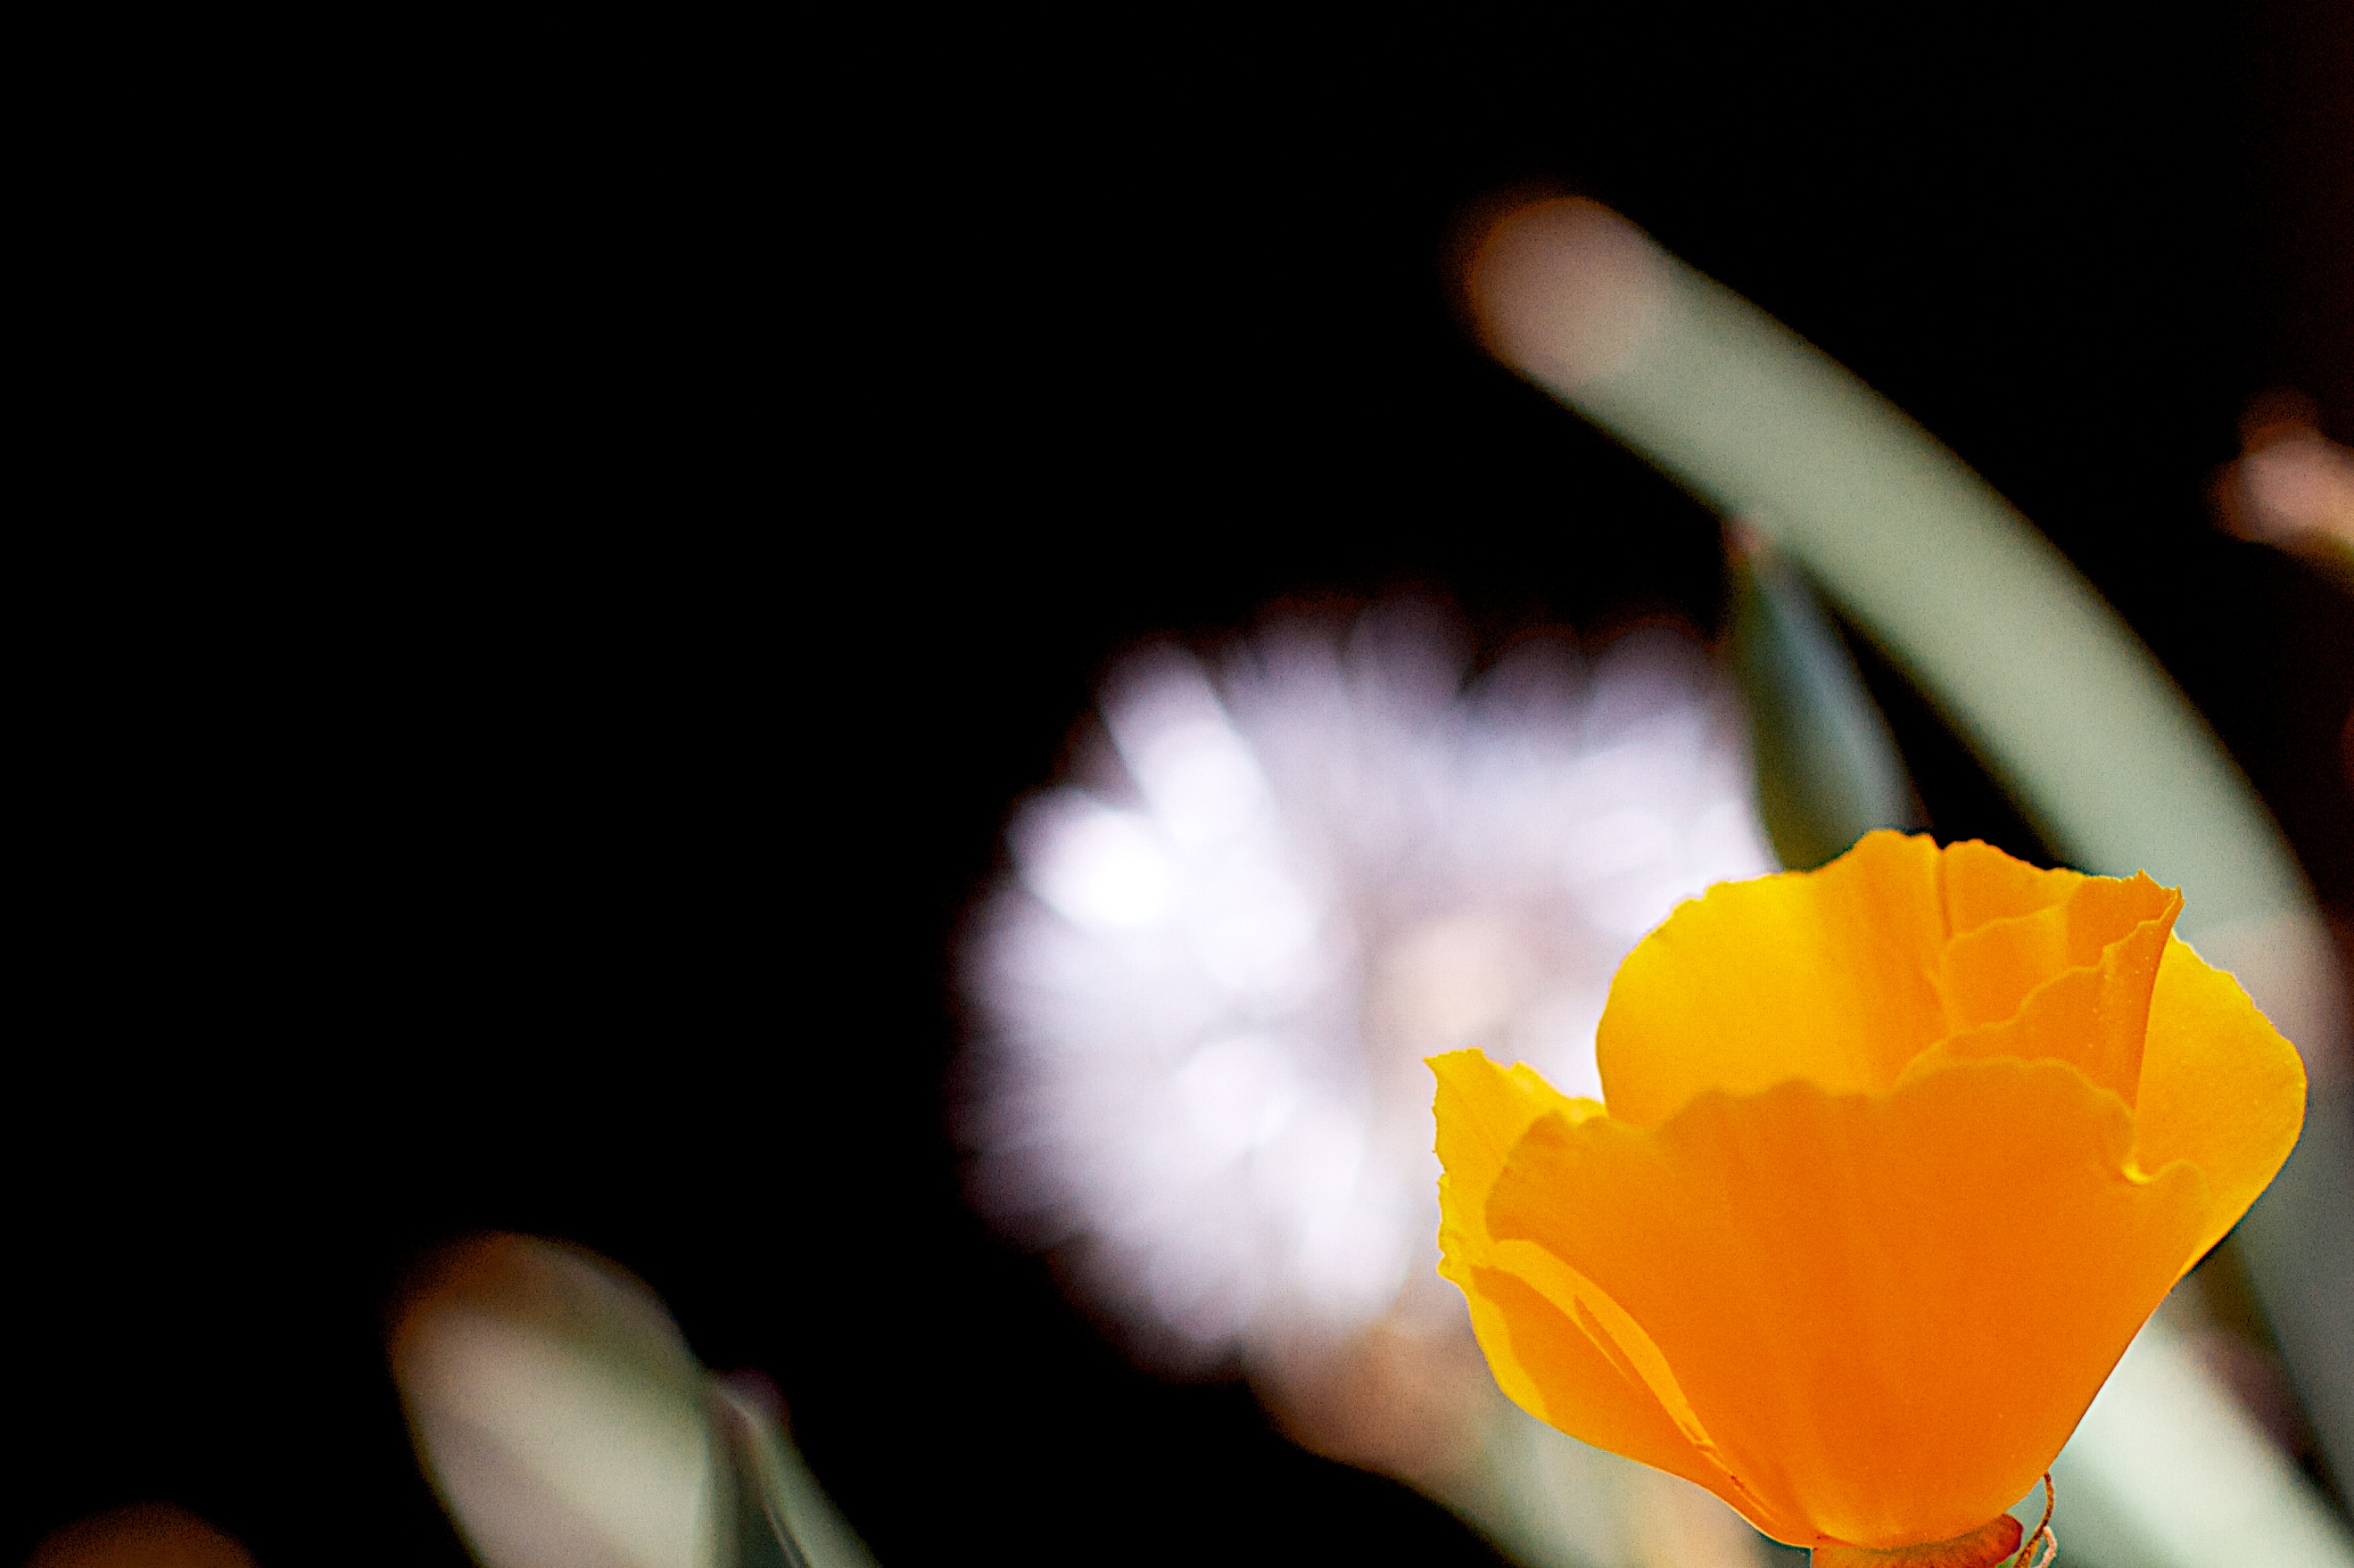
plant, photography, leaf, flower, petal, yellow, flora, close up, macro photography, flowering plant, land plant